William A. McKeighan

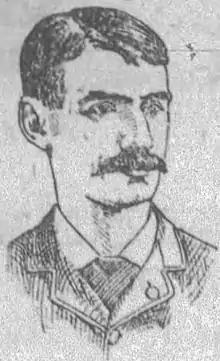
"Lincoln Evening Call", January 4, 1891

McKeighan was born in Millville, New Jersey. He moved with his parents to Fulton County, Illinois, in 1848. He enlisted in the 11th Regiment Illinois Volunteer Cavalry, in September 1861, to fight in the Civil War. When the war ended he was stationed on a farm near Pontiac, Illinois. He decided to take up farming. He moved to Nebraska in 1880 and continued farming near Red Cloud, Nebraska.